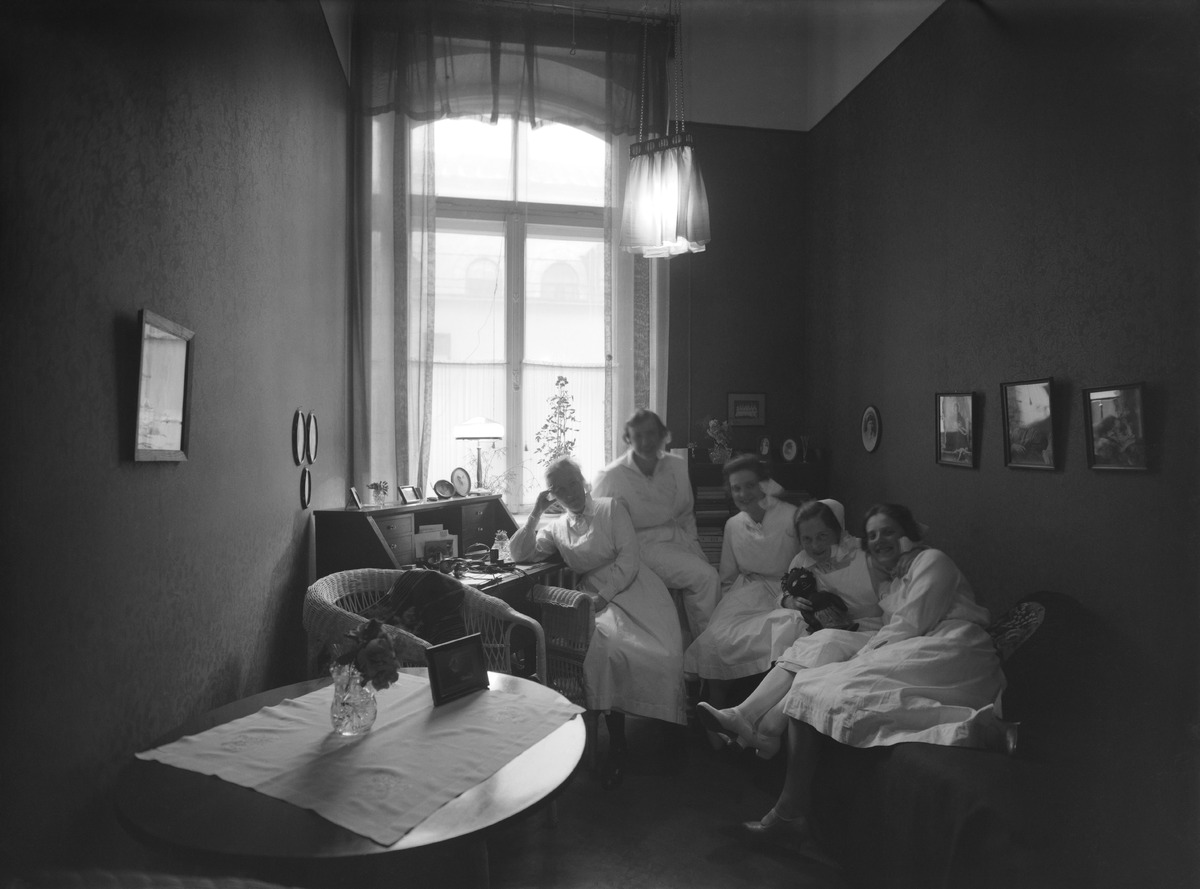
Sairaalan henkilökuntaa tauolla Pietarinkatu 24:ssä sijainneessa Eskelinin sairaalassa (1905-1919), sittemmin Sanitas-sairaala (1919-1940)
sisällön kuvaus: Sairaalan henkilökuntaa tauolla Pietarinkatu 24:ssä sijainneessa Eskelinin sairaalassa (1905-1919), sittemmin Sanitas-sairaala (1919-1940).

Hoitajien työasuun kuuluu valkoisten esiliinojen ja mekkojen ohella isolla rusetilla kiinnitetyt hilkat ja soljet paidan ylimmän napin

kohdalla.

Huone on sisutettu kodikkaasti rottinkikalustein, seinällä on useita tauluja ja sängyllä koristeellisia tyynyjä. mustavalkoinen
Ajankohta: kuvausaika 1900 - 1920 n.
Paikka: Suomi, Uusimaa, Helsinki, Ullanlinna Helsinki, Pietarinkatu 24
Aiheet: terveydenhuolto, terveydenhuollon ammatit, sairaalan henkilöstö, hoitajat, sairaalat, työvaatteet, päähineet, korut, soljet, sisustus, kalusteet, tekstiilit, taulut